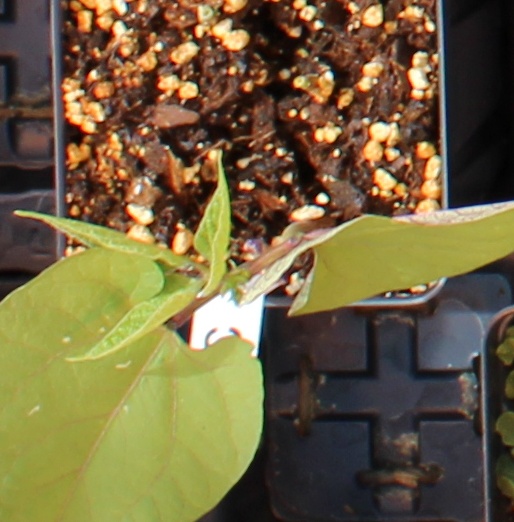
Label: Blackbean